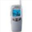
Label: telephone